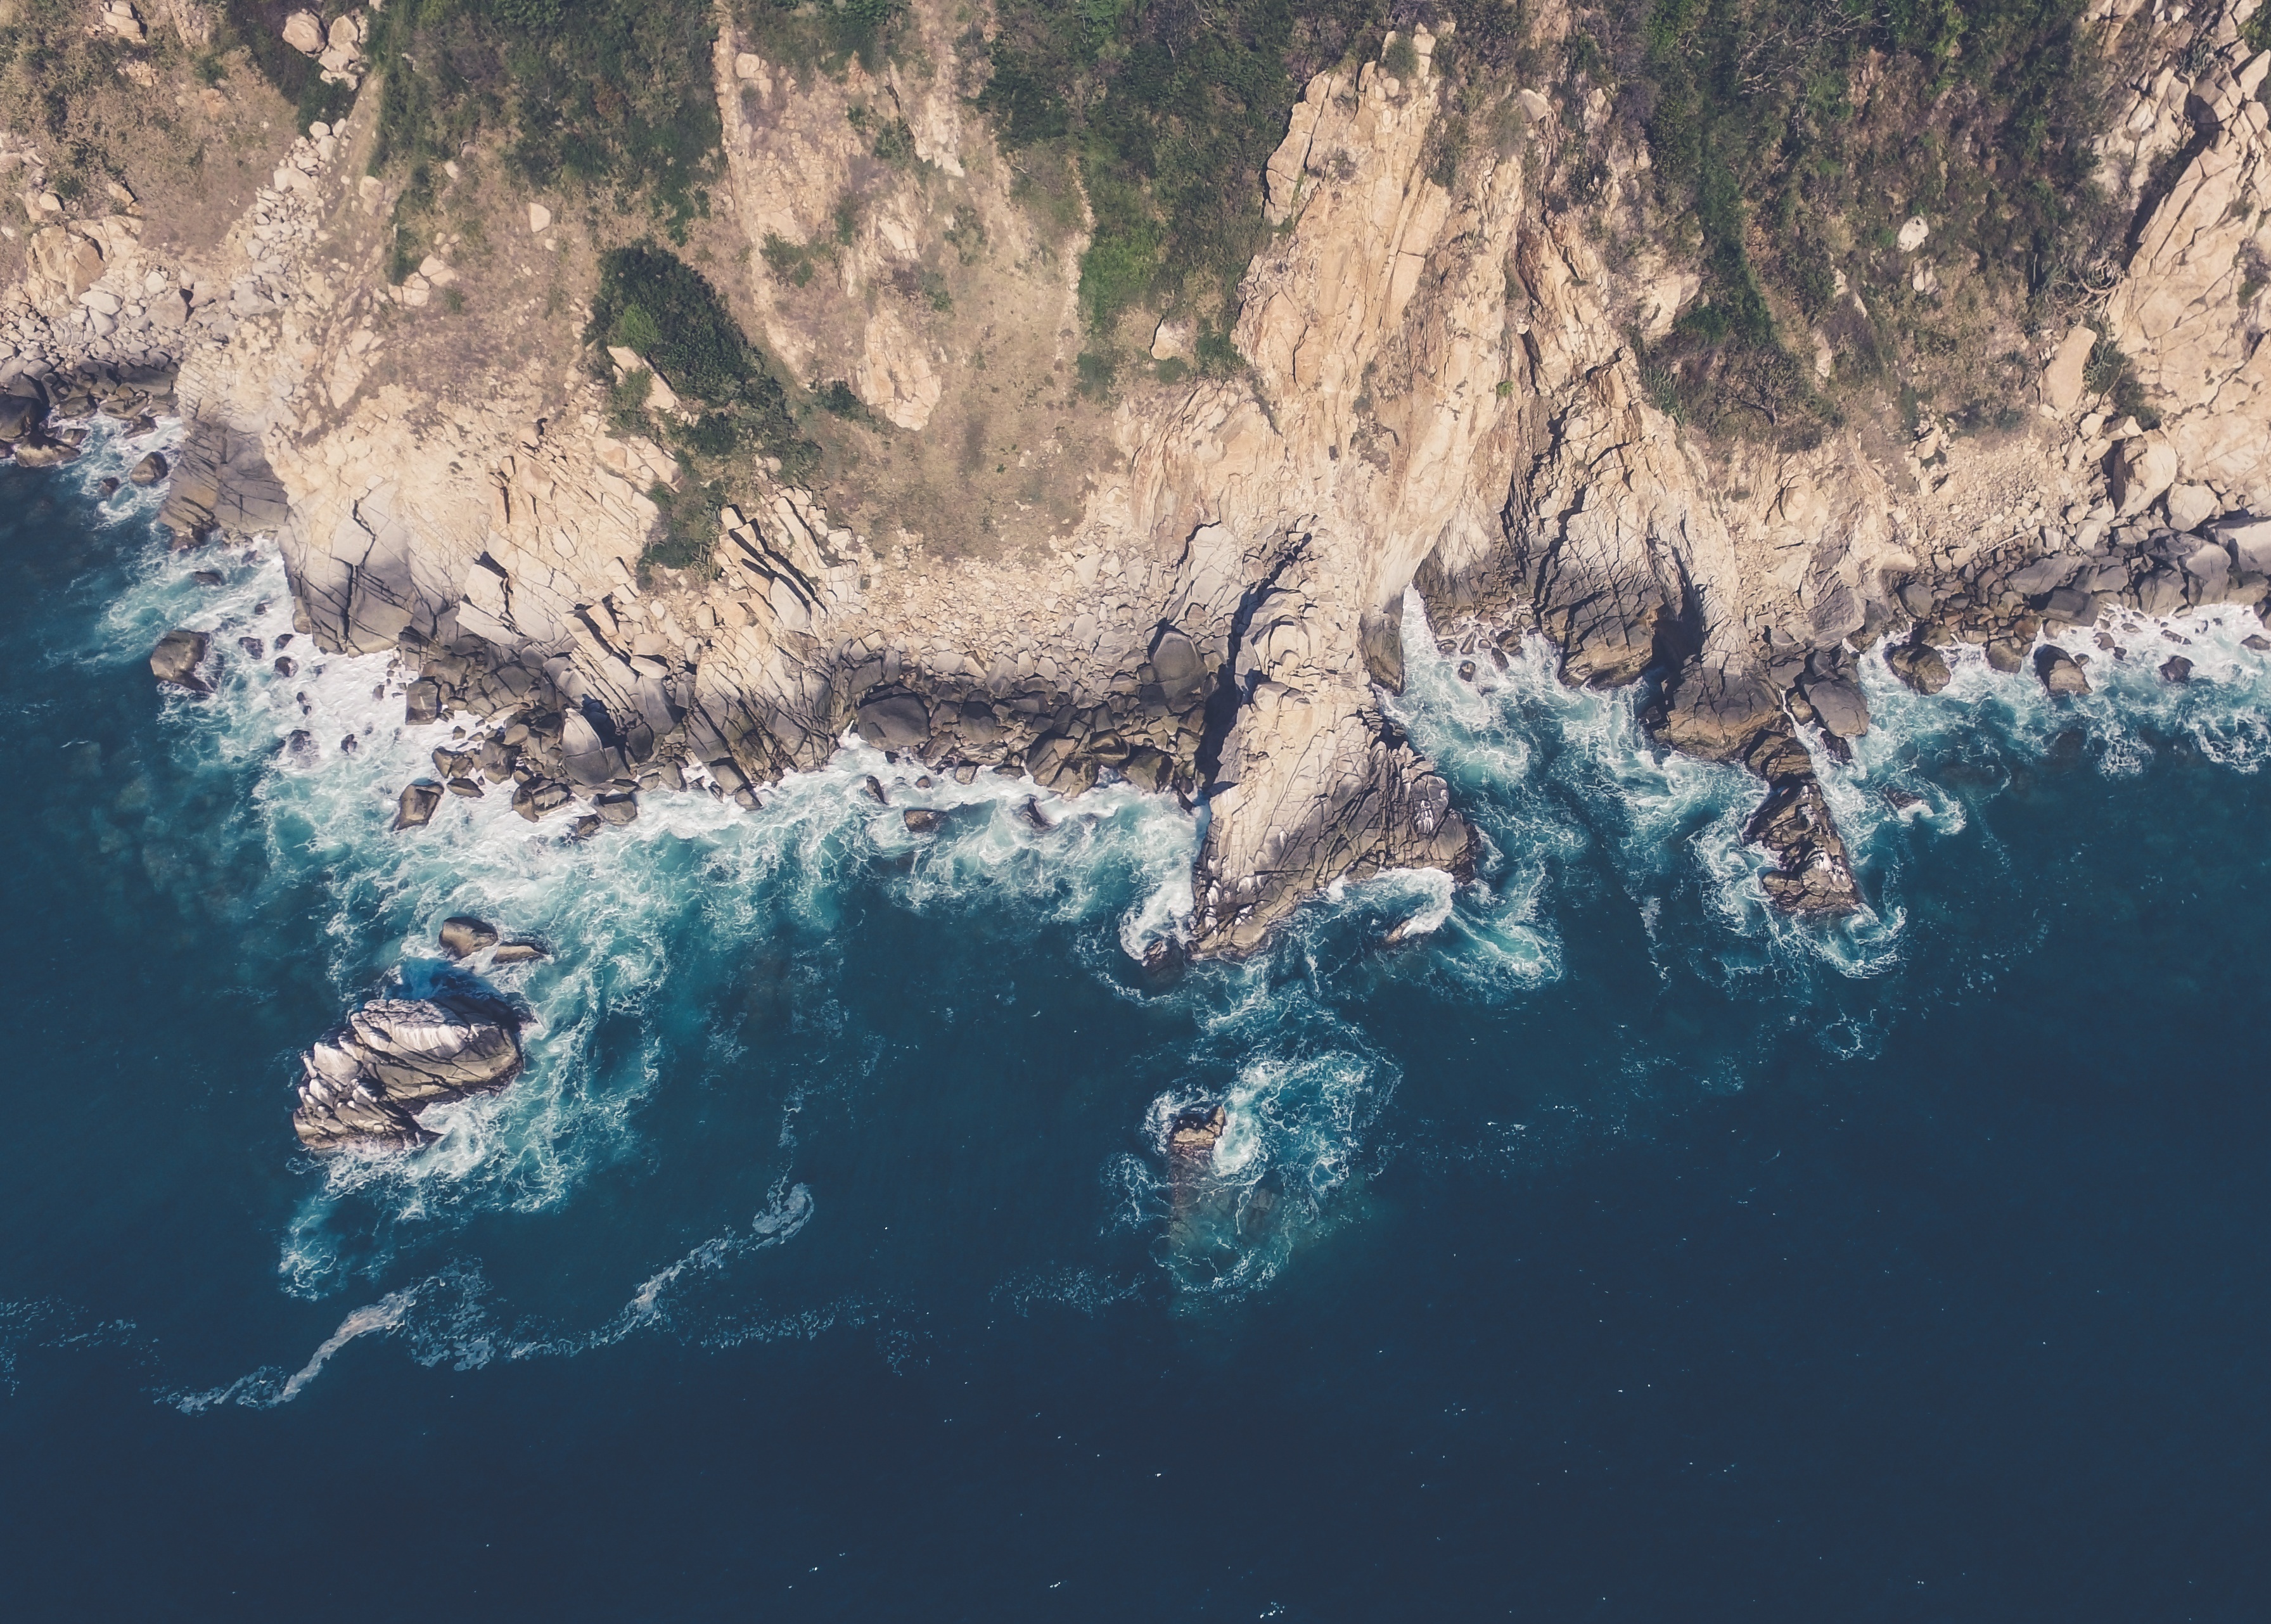
landscape, sea, coast, water, rock, ocean, mountain, coastline, cliff, underwater, island, blue, aerial, aerial view, outdoors, sunny, marine biology